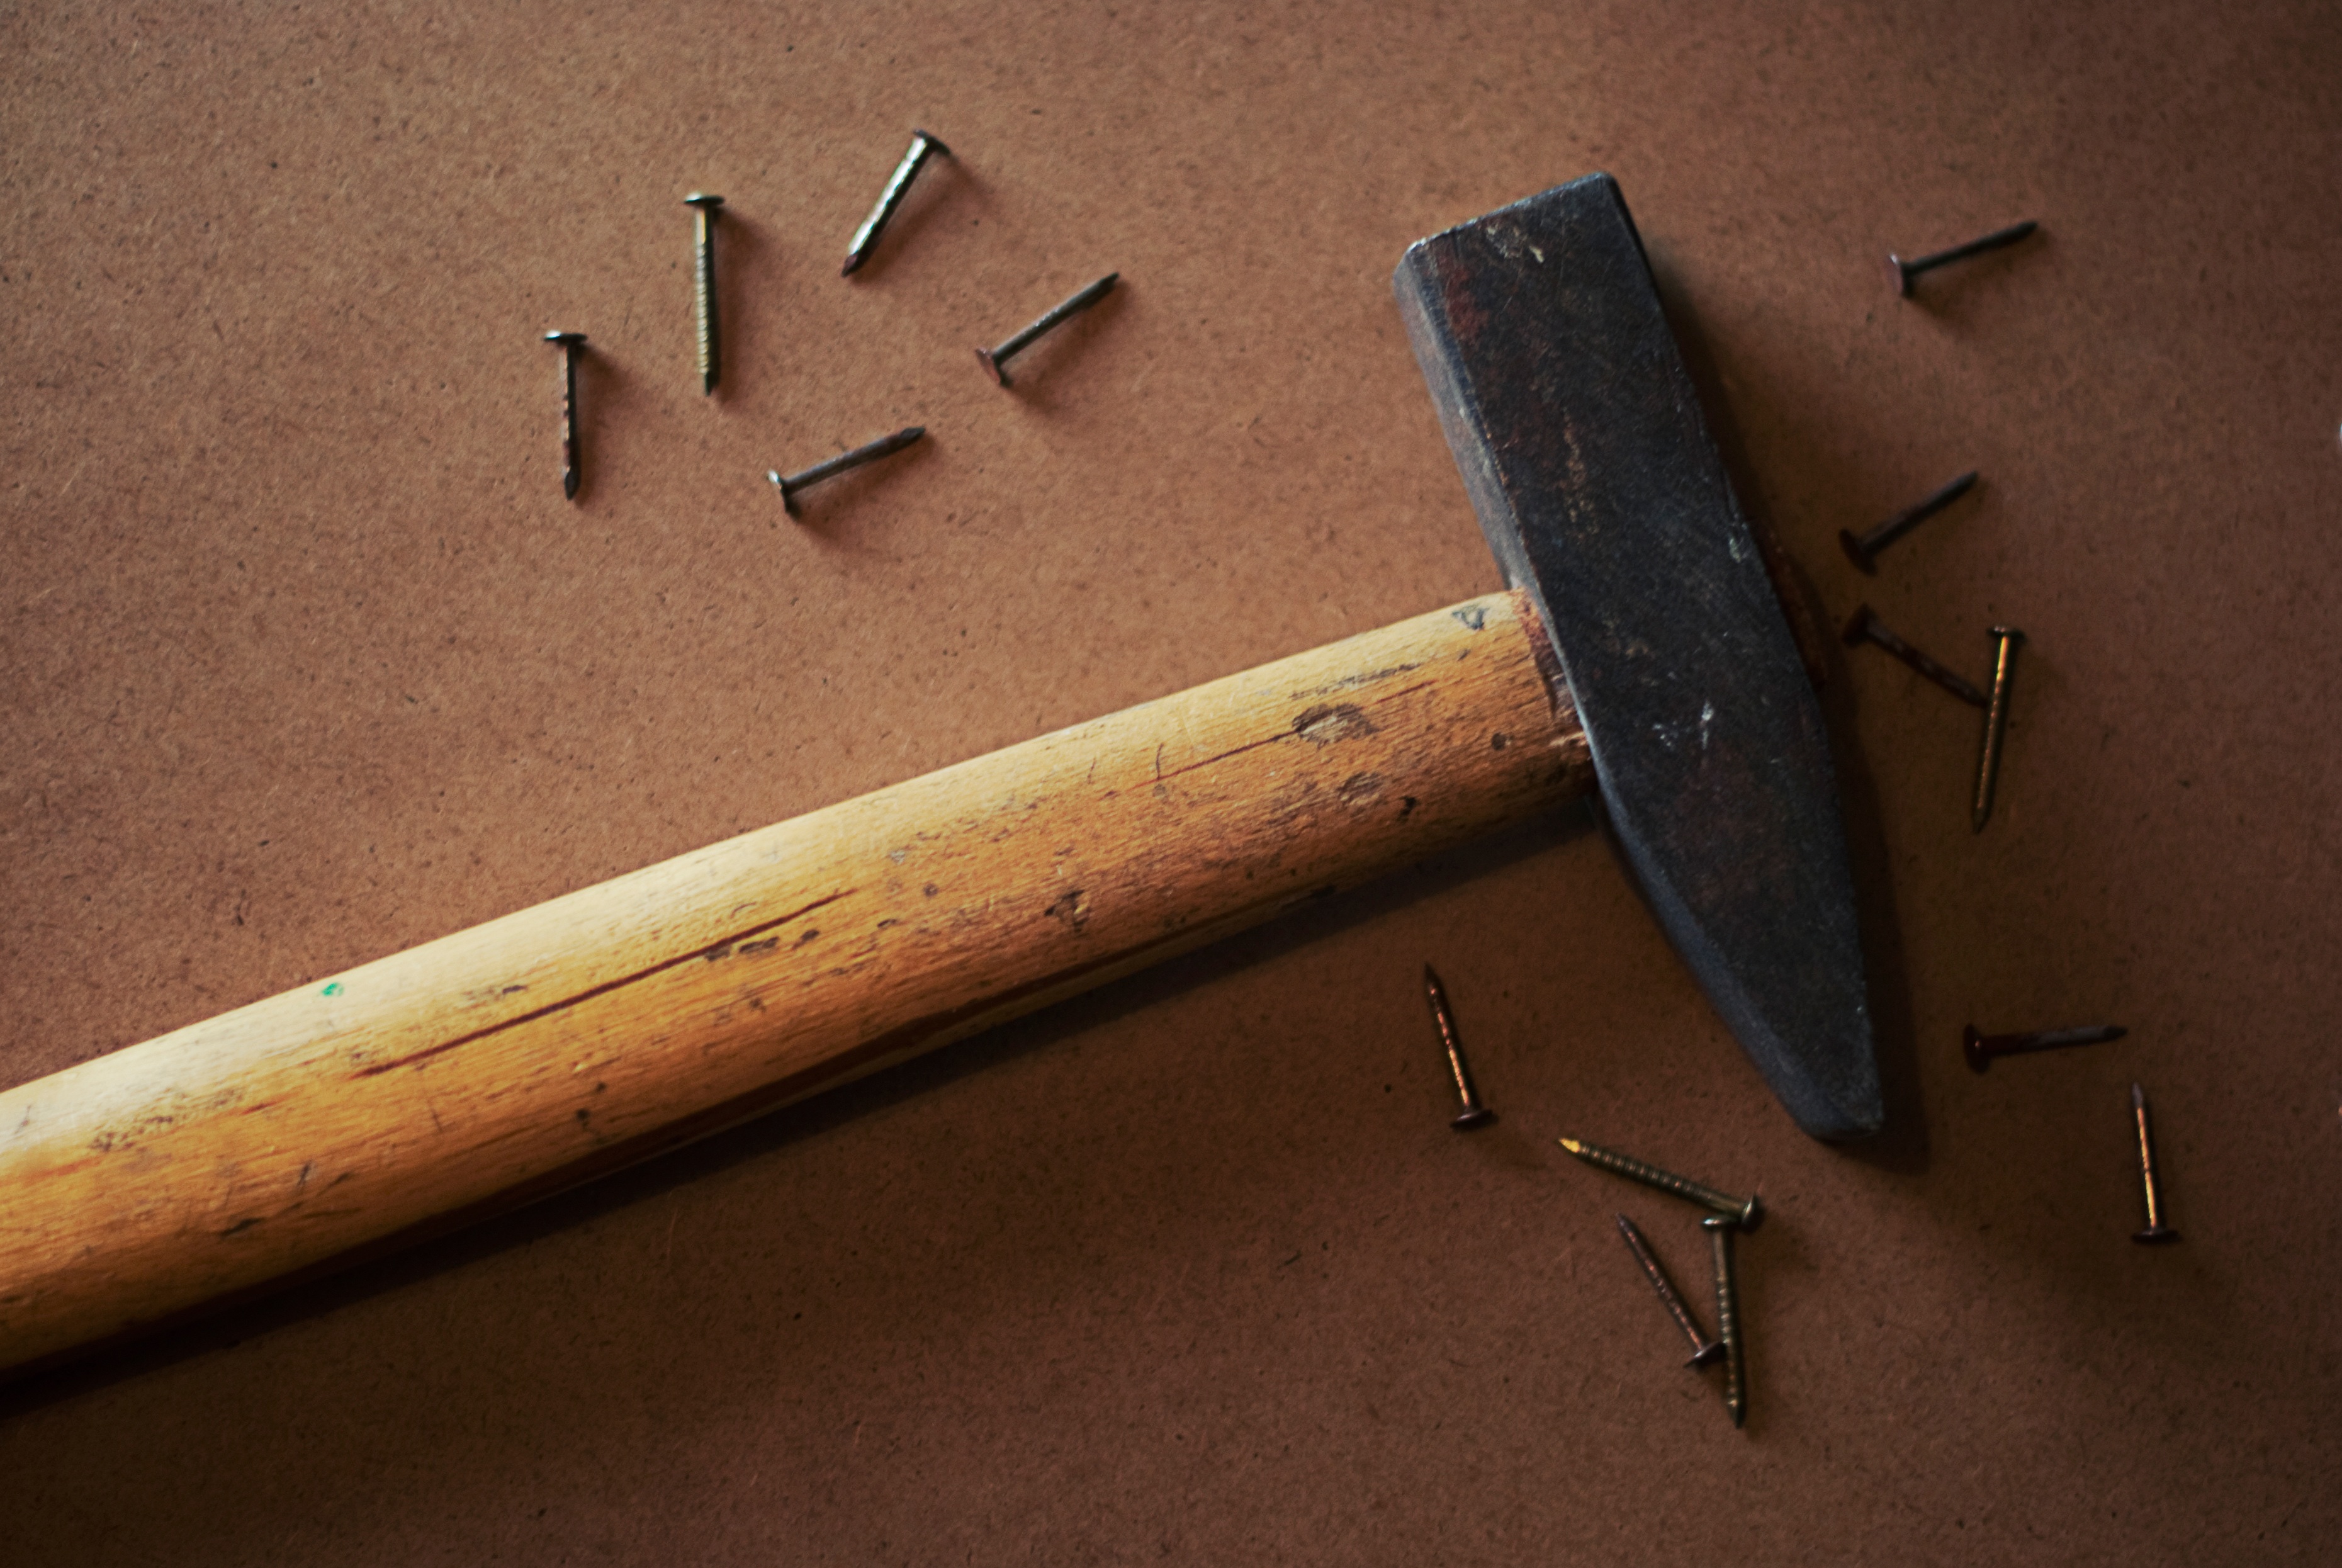
wing, wood, tool, hammer, weapon, tools, nails, firearm, bow and arrow